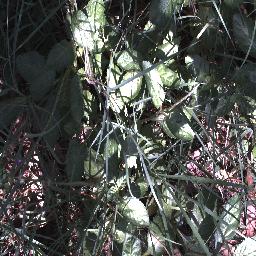
Label: snake_weed